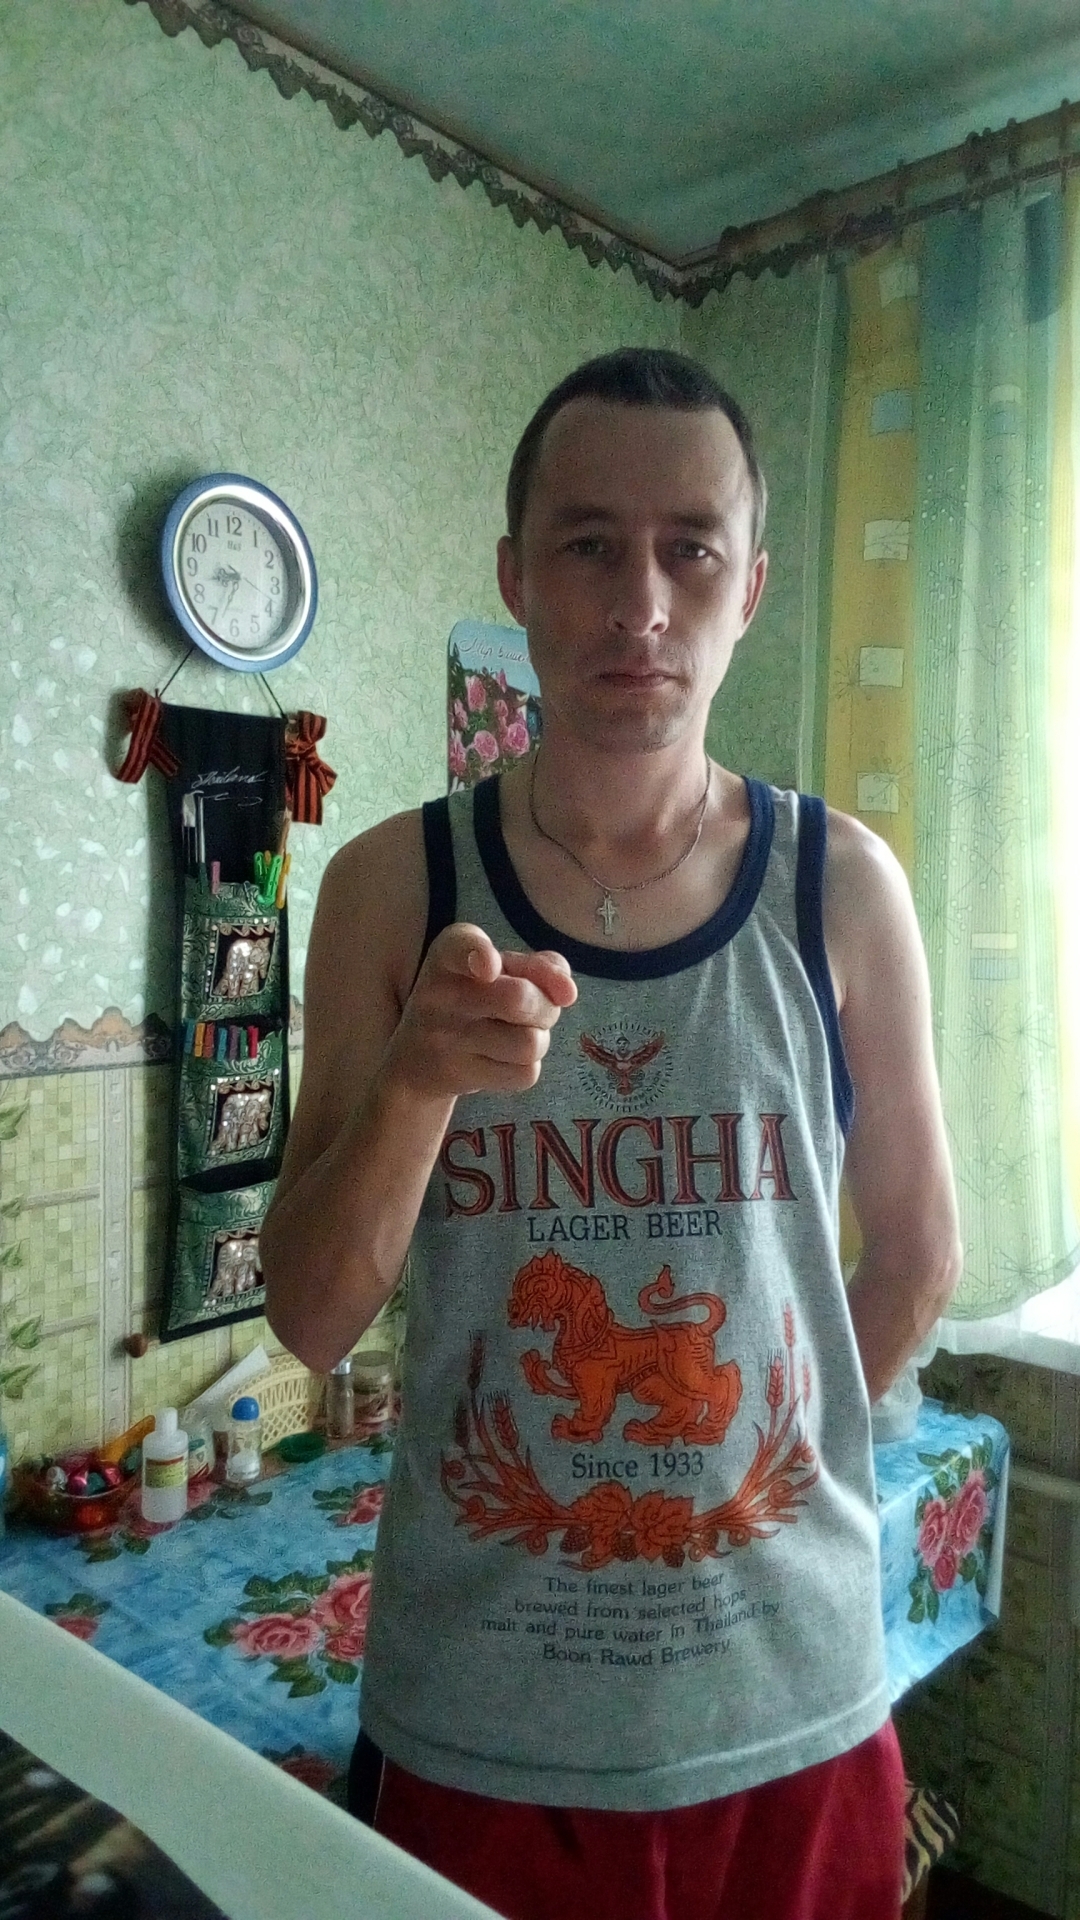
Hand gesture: point